Sergio Ramos

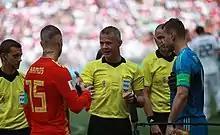
Ramos with Russia Captain Igor Akinfeev (r) and referee Björn Kuipers before the 2018 World Cup Round of 16 match at the Luzhniki Stadium in Moscow.

Throughout Spain's UEFA Euro 2008 qualifying campaign, Ramos was a regular member of the starting eleven as the national side finished first in its group, above Sweden. He scored two goals, including one in a 3–1 away win over Denmark, in 11 appearances. In the tournament's final stages, Ramos played in all matches and minutes, except the 2–1 group stage win against Greece. In the final, his pass nearly set up Marcos Senna's first international goal, but the latter missed his opportunity by inches. During the celebrations after the 1–0 defeat of Germany, he wore a T-shirt in honour of his late friend Puerta.